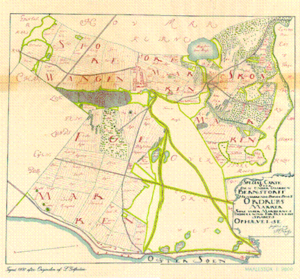
Ordrup / Historie
Ordrups marker.
Ordrup er en nordlig bydel i Storkøbenhavn cirka 12 kilometer nord for Rådhuspladsen ved Charlottenlund i Gentofte Kommune. Kommunen har 74.830 indbyggere.